Arsenal F.C.–Manchester United F.C. rivalry

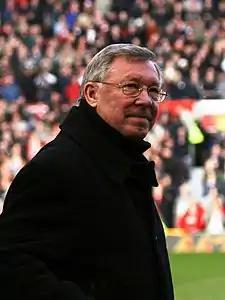
Sir Alex Ferguson's relationship with Arsène Wenger turned cordial in later years.

In January 2005, Ferguson and Wenger were embroiled in a new row over what had happened in the tunnel after "Pizzagate". Ferguson alleged that Wenger called his players "cheats" and never apologised for his team's behaviour: "It's a disgrace, but I don't expect Wenger to ever apologise, he's that type of person." Wenger then claimed Ferguson was guilty of bringing the game into disrepute; he told reporters that he "will never answer any questions any more about this man," but went further to question the motive of the press: "What I don't understand is that he does what he wants and you are all at his feet." Both managers came under pressure from the Metropolitan Police Service, then Sports Minister Richard Caborn and Premier League chairman Richard Scudamore to put an end to the bickering. Ferguson and Wenger agreed to tone down their words, in an attempt to defuse the rivalry. In later years, Ferguson said Arsenal's defeat "scrambled Arsène’s brain" and caused their relationship to breakdown for almost five years.